Ross Mangles

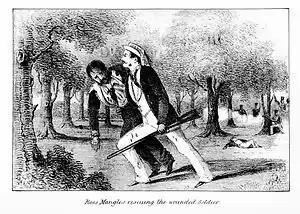

Ross Lowis Mangles VC (14 April 1833 – 28 February 1905) was a British administrator in India and the recipient of the Victoria Cross, the highest and most prestigious award for gallantry in the face of the enemy that can be awarded to British and Commonwealth forces. Mangles is one of only five civilians to be awarded the Victoria Cross.